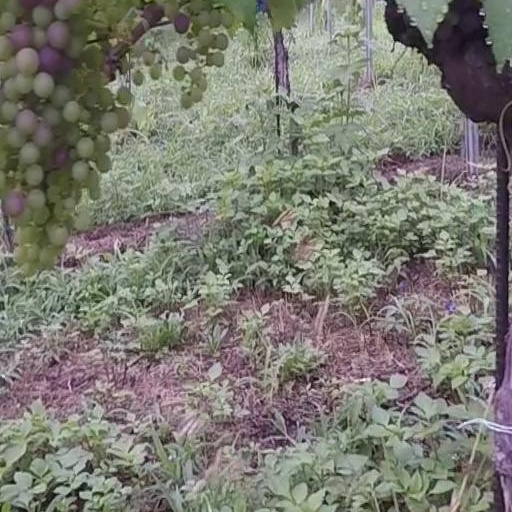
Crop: grape